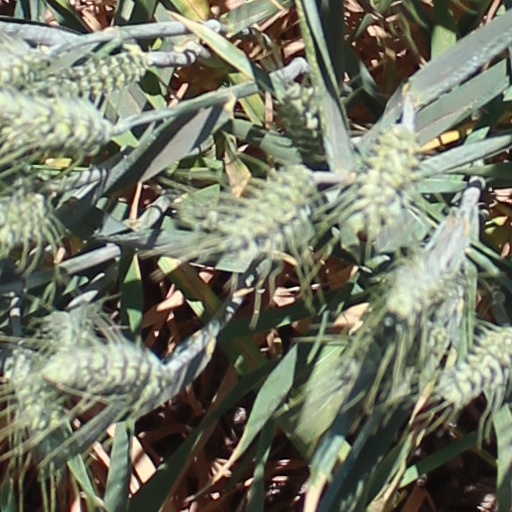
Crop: wheat